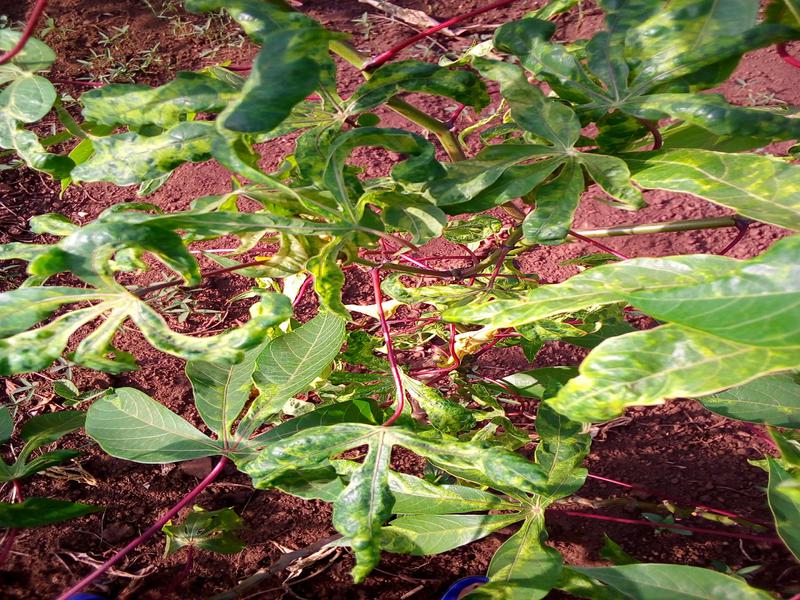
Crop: cassava
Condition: mosaic_disease